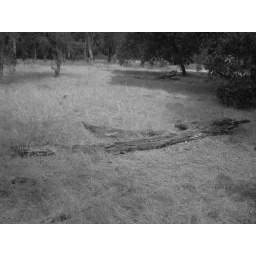
Fallen tree in black and white